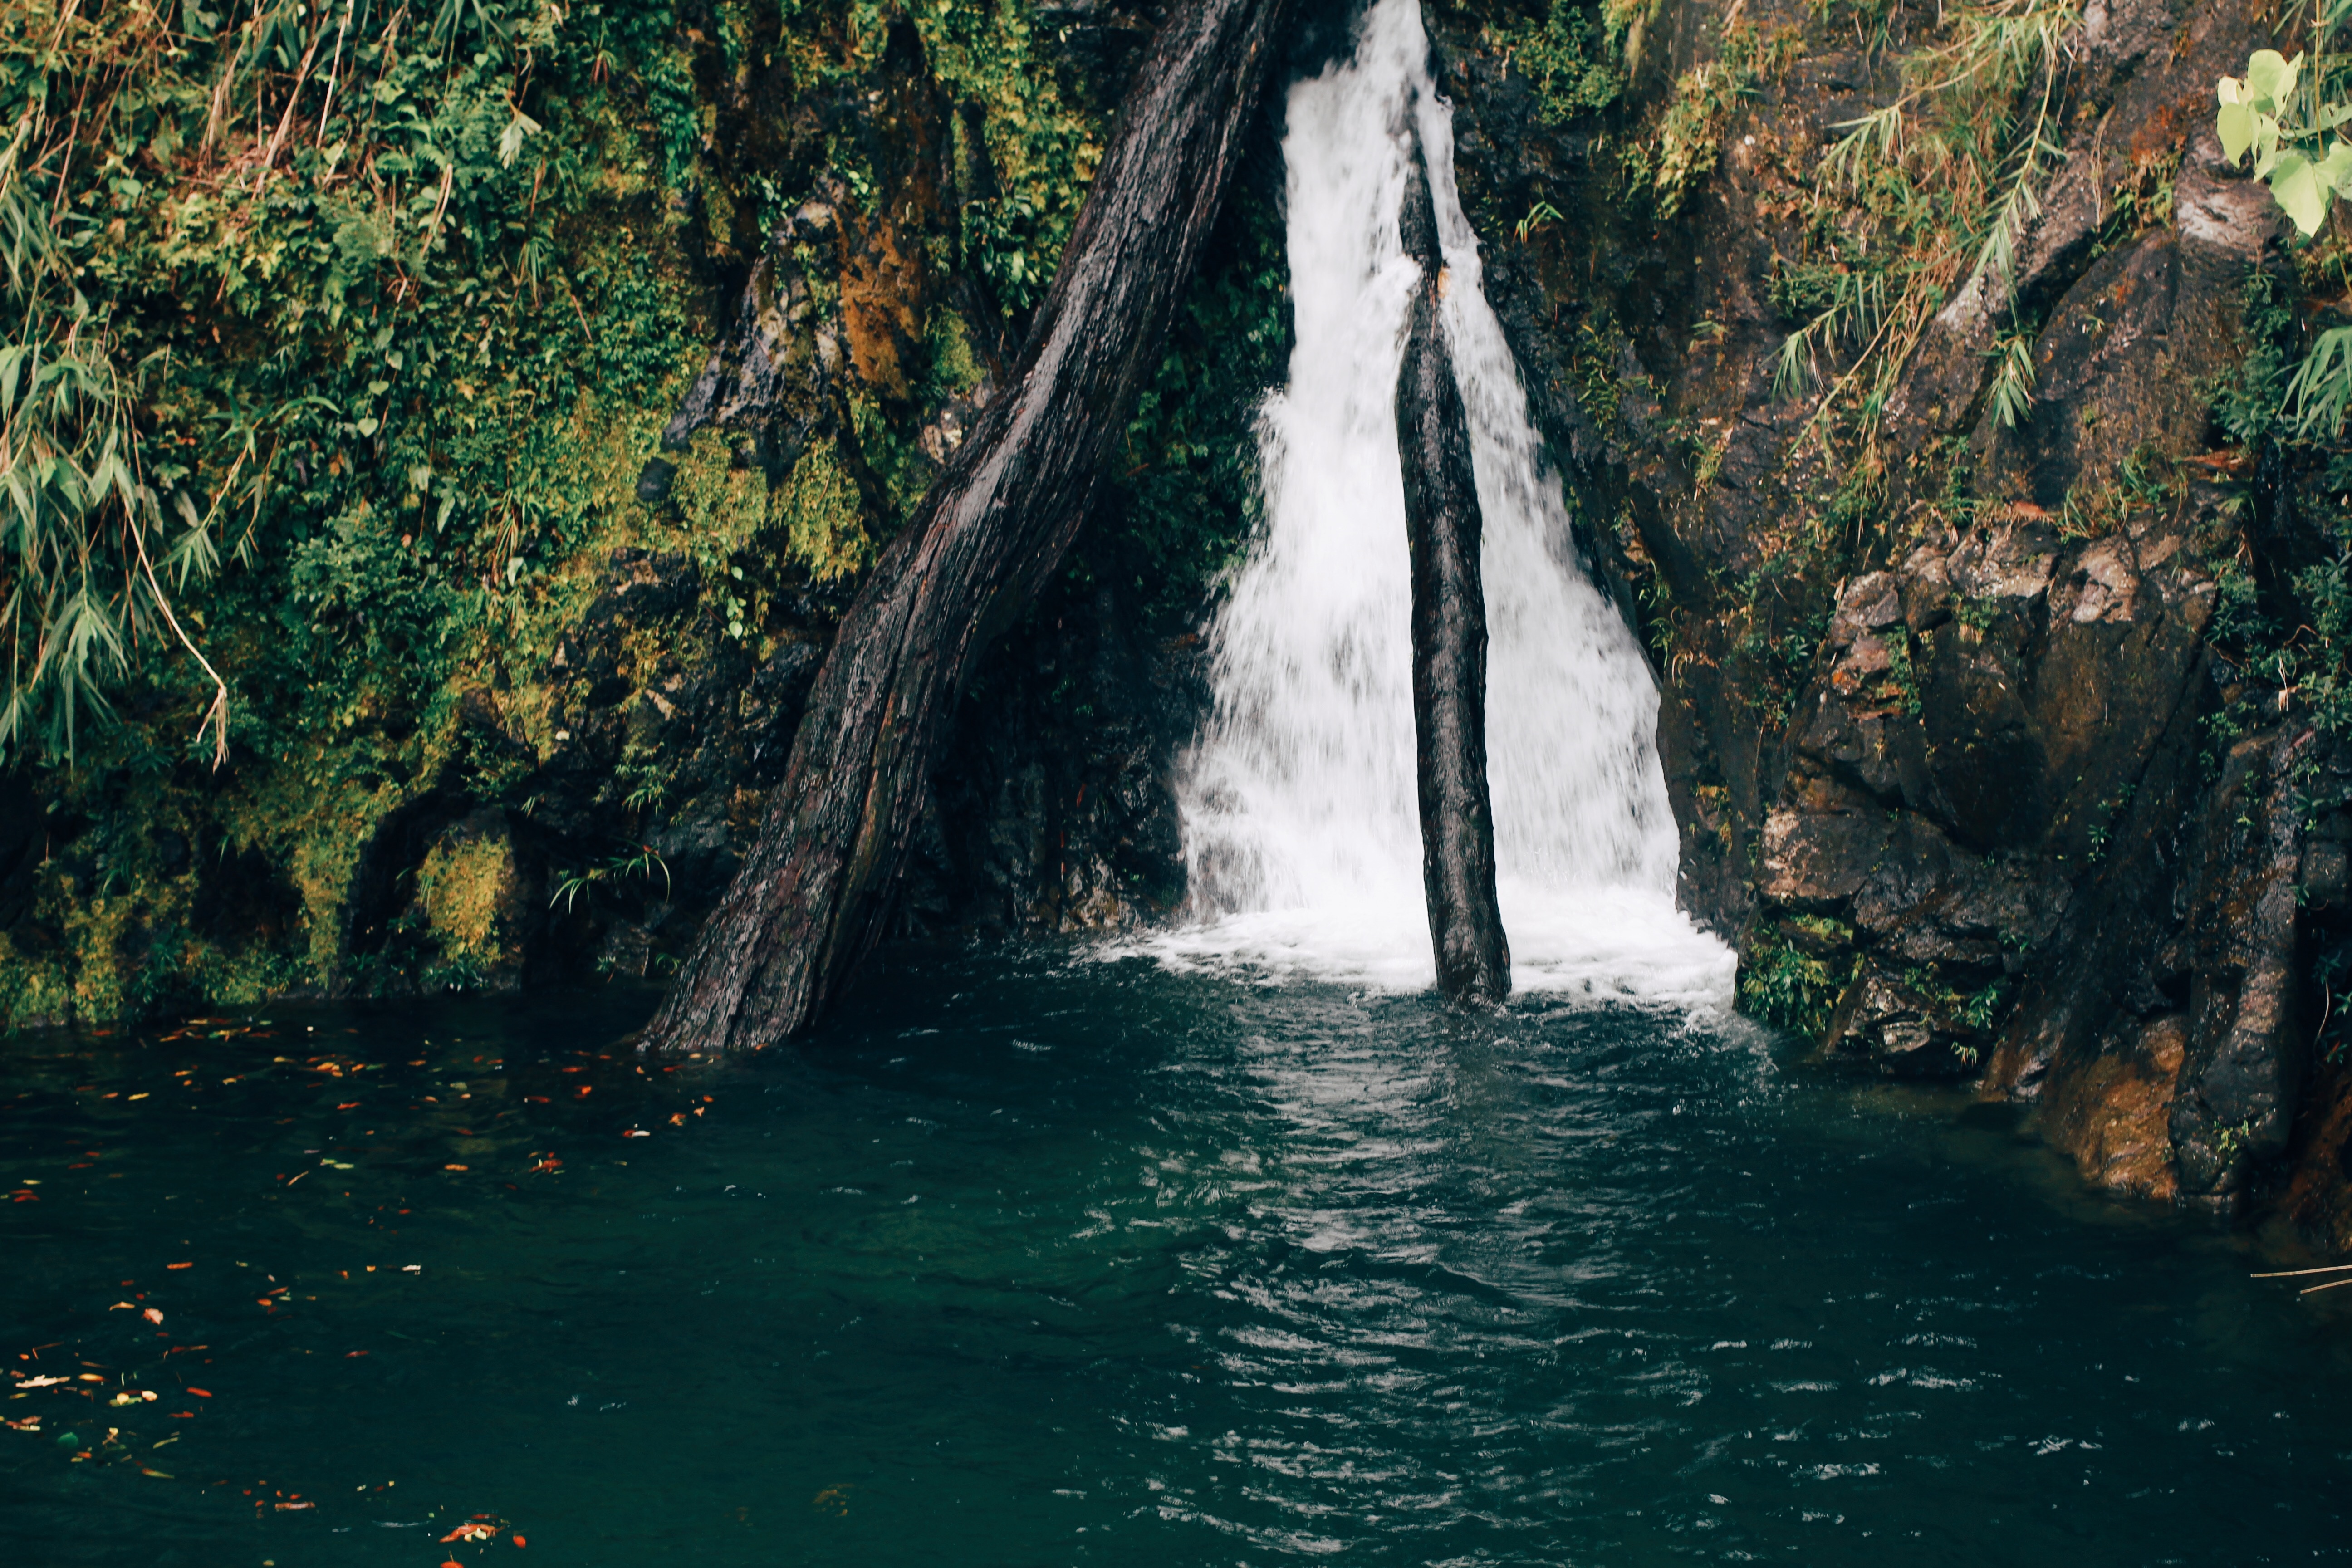
water, nature, rock, waterfall, river, stream, jungle, autumn, rapid, body of water, water feature